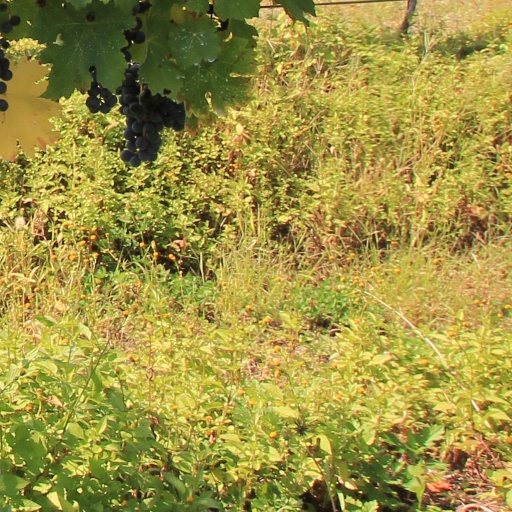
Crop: grape